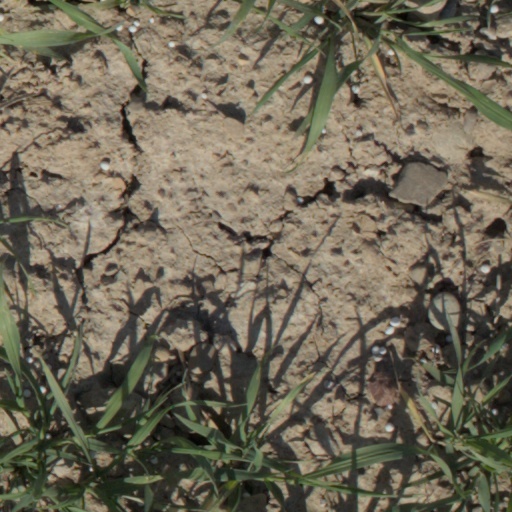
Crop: wheat